Chiapa de Corzo, Chiapas

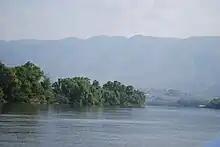
Grijalva river running through the city.

The municipality consists of rolling hills which alternate with flat areas, mostly along rivers and streams. Most of the territory is in the Central Valley region but in the northwest, it transitions into the Central Highlands. The main rivers include the Grijalva, also called the Grande de Chiapa and the Santo Domingo. Streams include El Chiquito, Majular, Nandaburé and Nandalumí. The climate is hot and relatively humid with most rain falling from July to November. The annual average temperature in the city is 26C with an annual rainfall of 990mm.